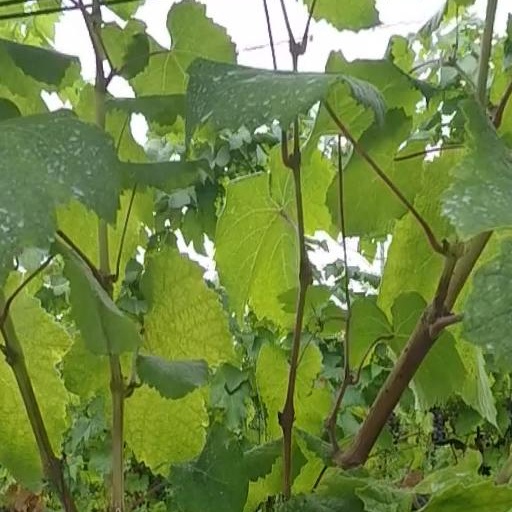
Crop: grape